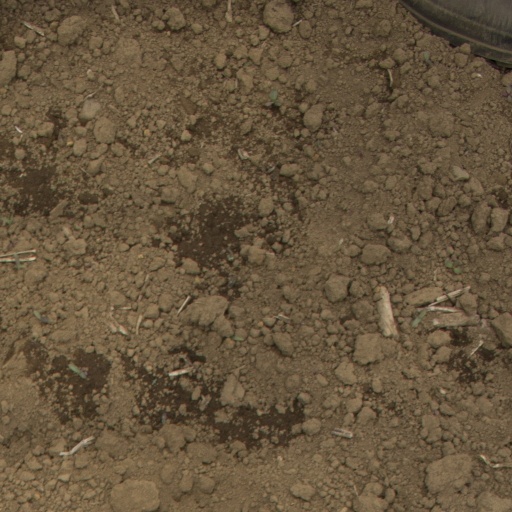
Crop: Jerusalem artichoke